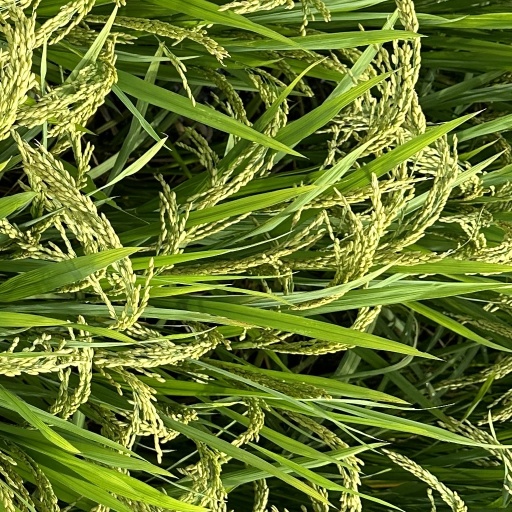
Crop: rice